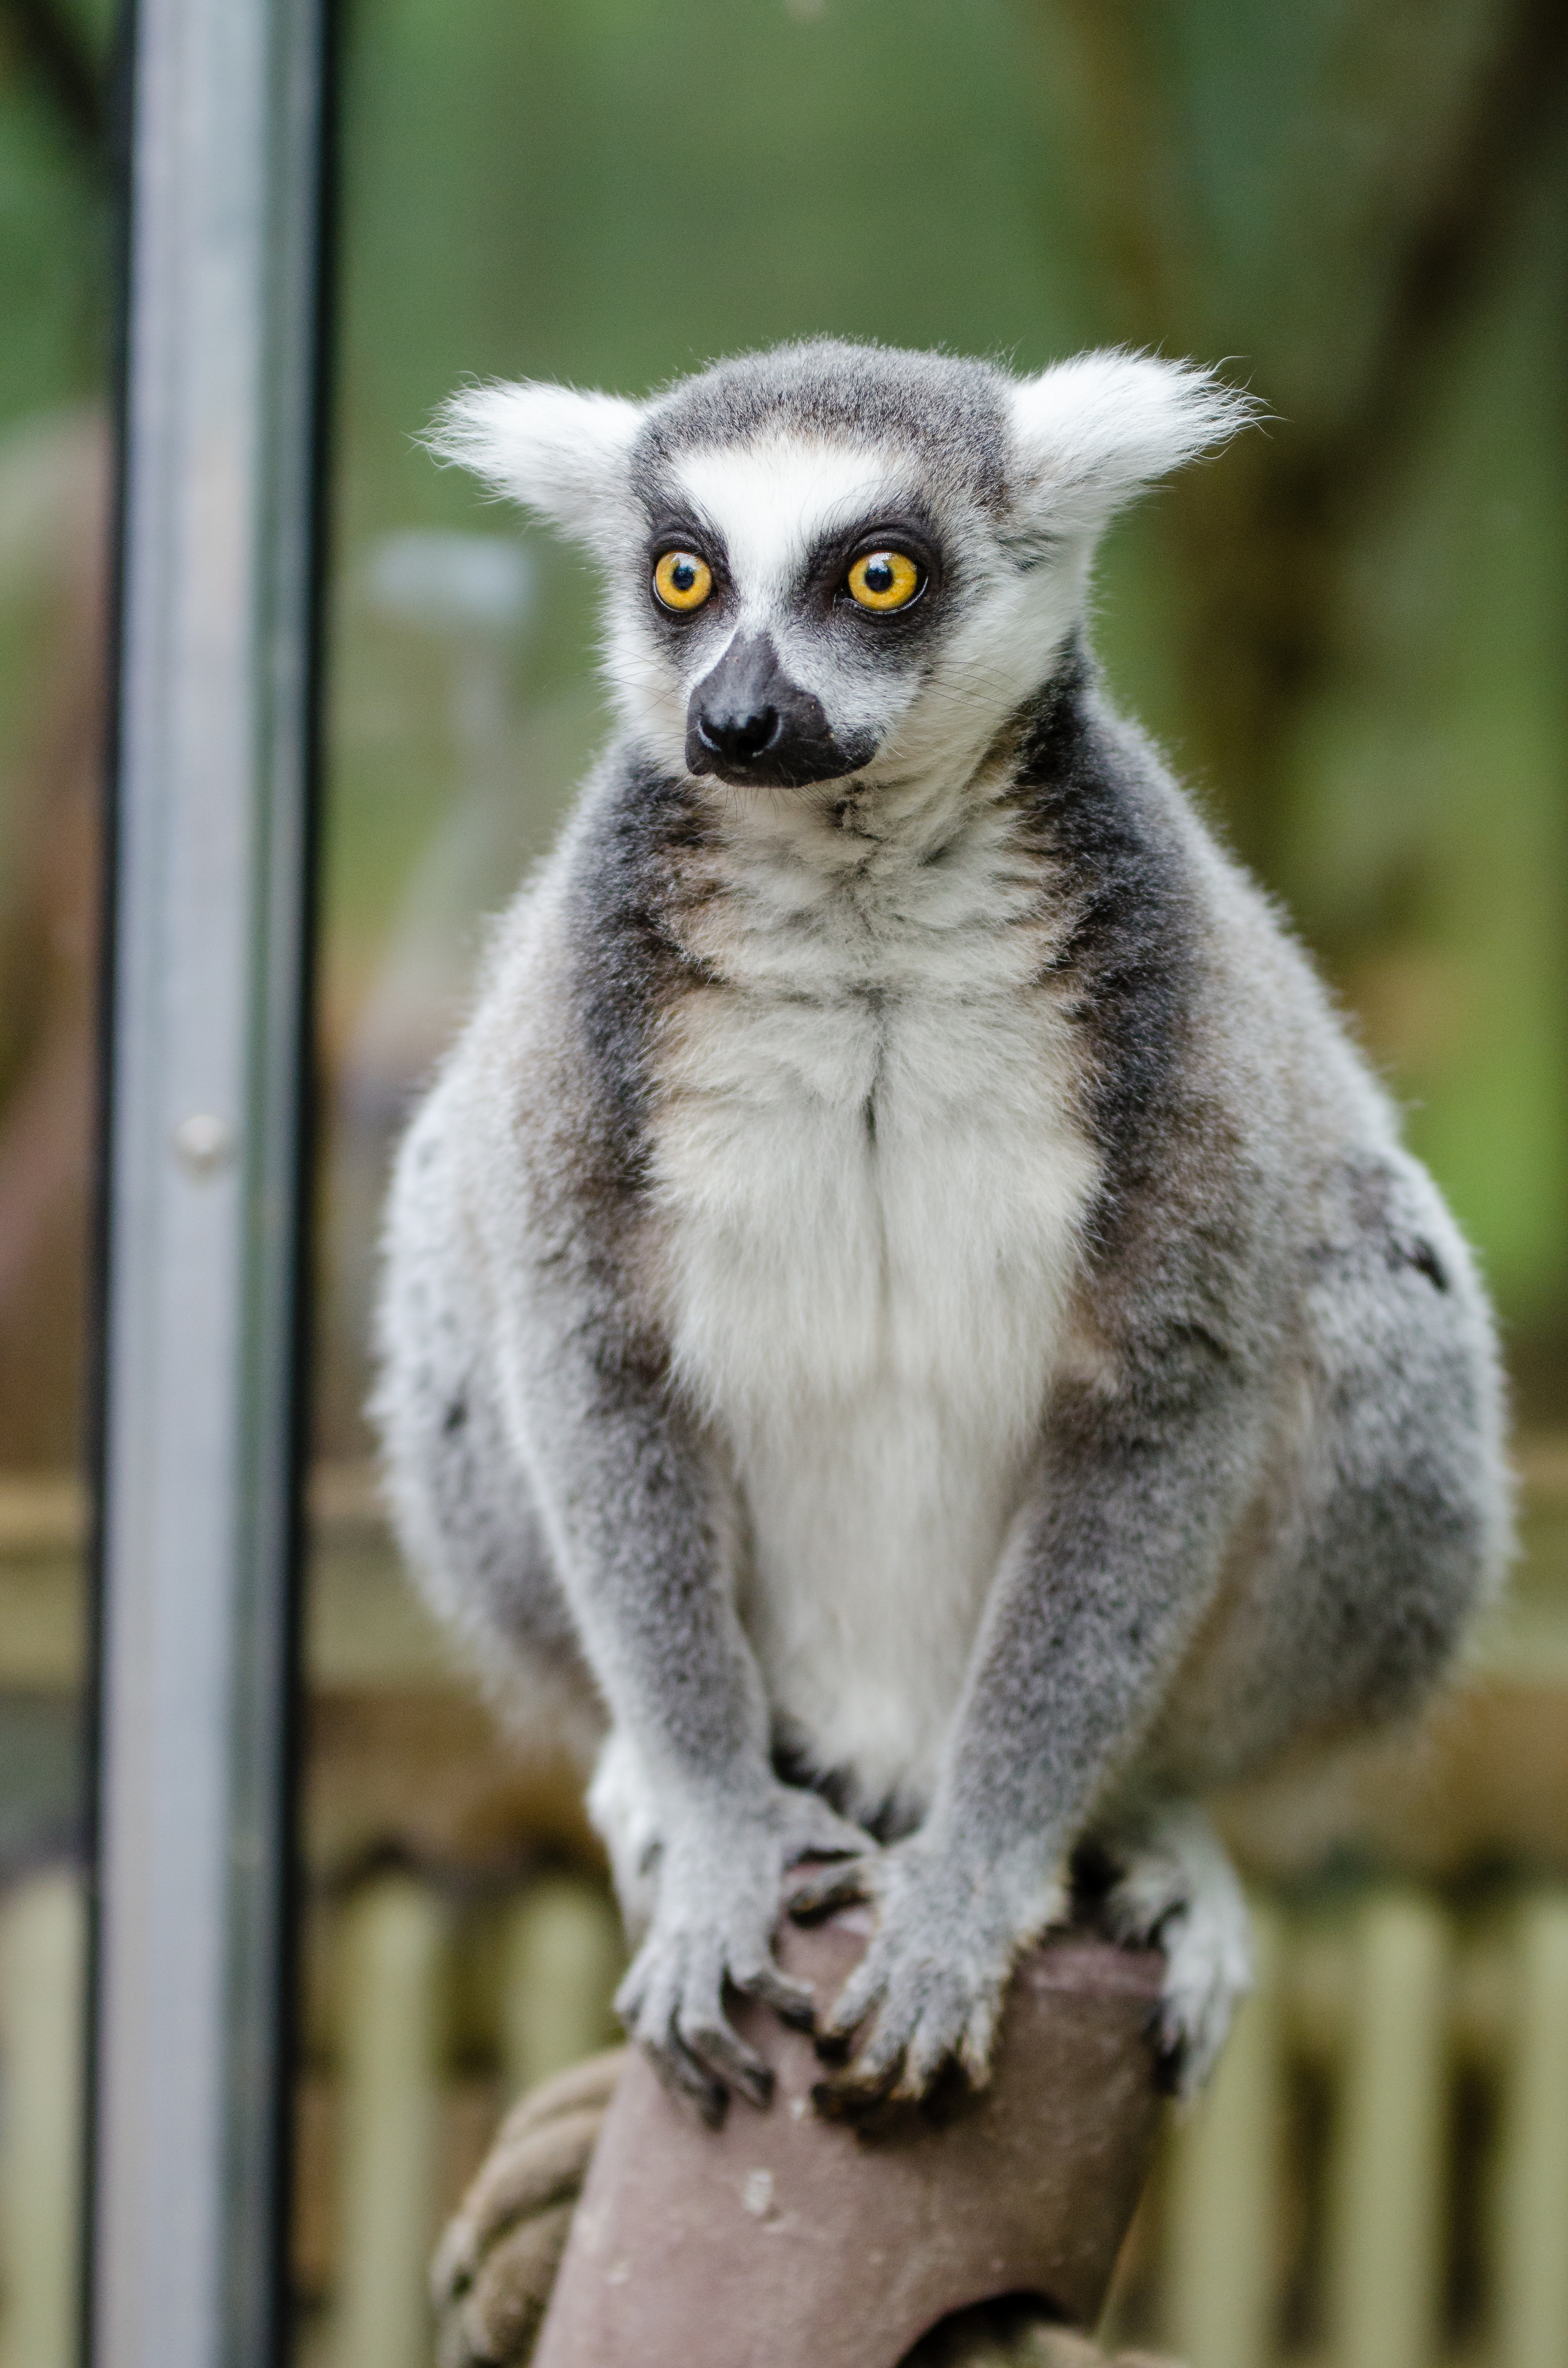
animal, wildlife, zoo, mammal, fauna, primate, squirrel monkey, madagascar, vertebrate, lemur, new world monkey